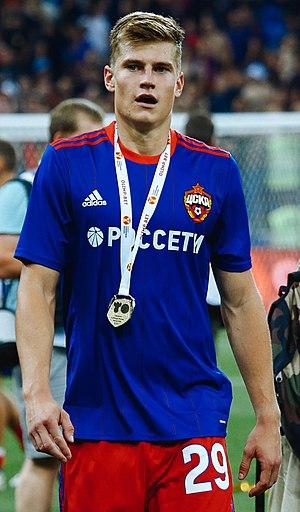
Jaka Bijol est un footballeur international slovène né le 5 février 1999 à Vuzenica. Il évolue au poste de milieu de terrain au CSKA Moscou.